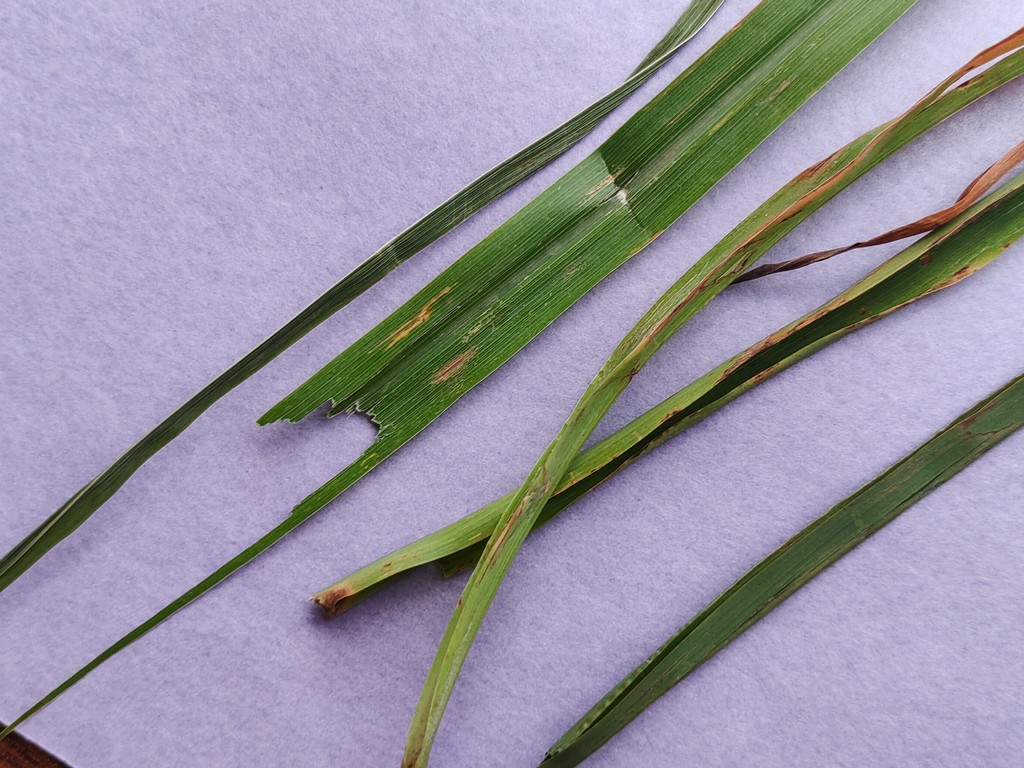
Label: Unhealthy